Marie Martinod

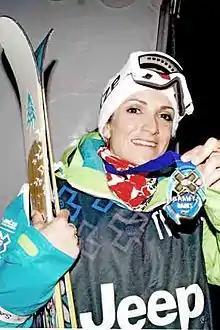
Martinod in 2013

Marie Martinod (born 20 July 1984) is a French freestyle skier. She won two silver medals in the halfpipe at the 2014 and 2018 Winter Olympics. She also won three medals in the superpipe event at the Winter X Games: one gold in 2017 and two bronze in 2006 and 2014.